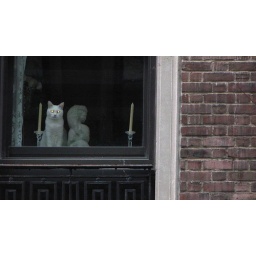
This white cat is always in the window, posing, when we go by.